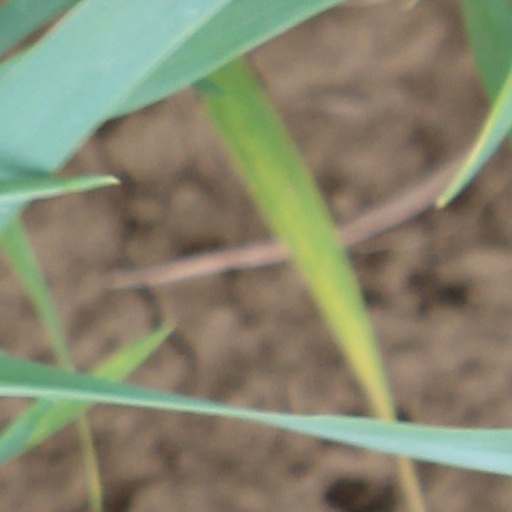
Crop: wheat